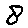
Label: 8